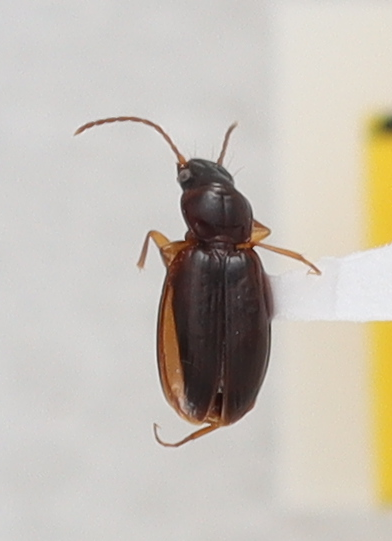
Scientific name: Trechus obtusus
Plot: 13
Trap: S
Collected: 20190925